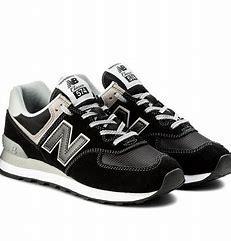
Brand: New
Model: Balance Lifestyle